Evangelical Church of Romania

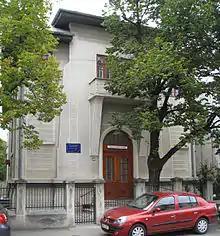
Church headquarters (1926), in Bucharest's Cotroceni quarter, near the Carol Davila University of Medicine and Pharmacy.

The Evangelical Church of Romania is a Protestant denomination that emerged out of the Romanian Orthodox Church. It is one of Romania's eighteen officially recognised religious denominations.